Carrie Dimoff

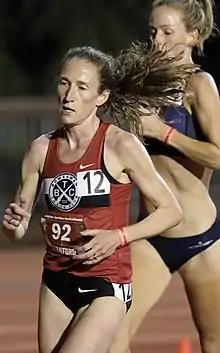

Carrie Dimoff (born May 31, 1983) is an American athlete. She competed in the women's marathon event at the 2019 World Athletics Championships.